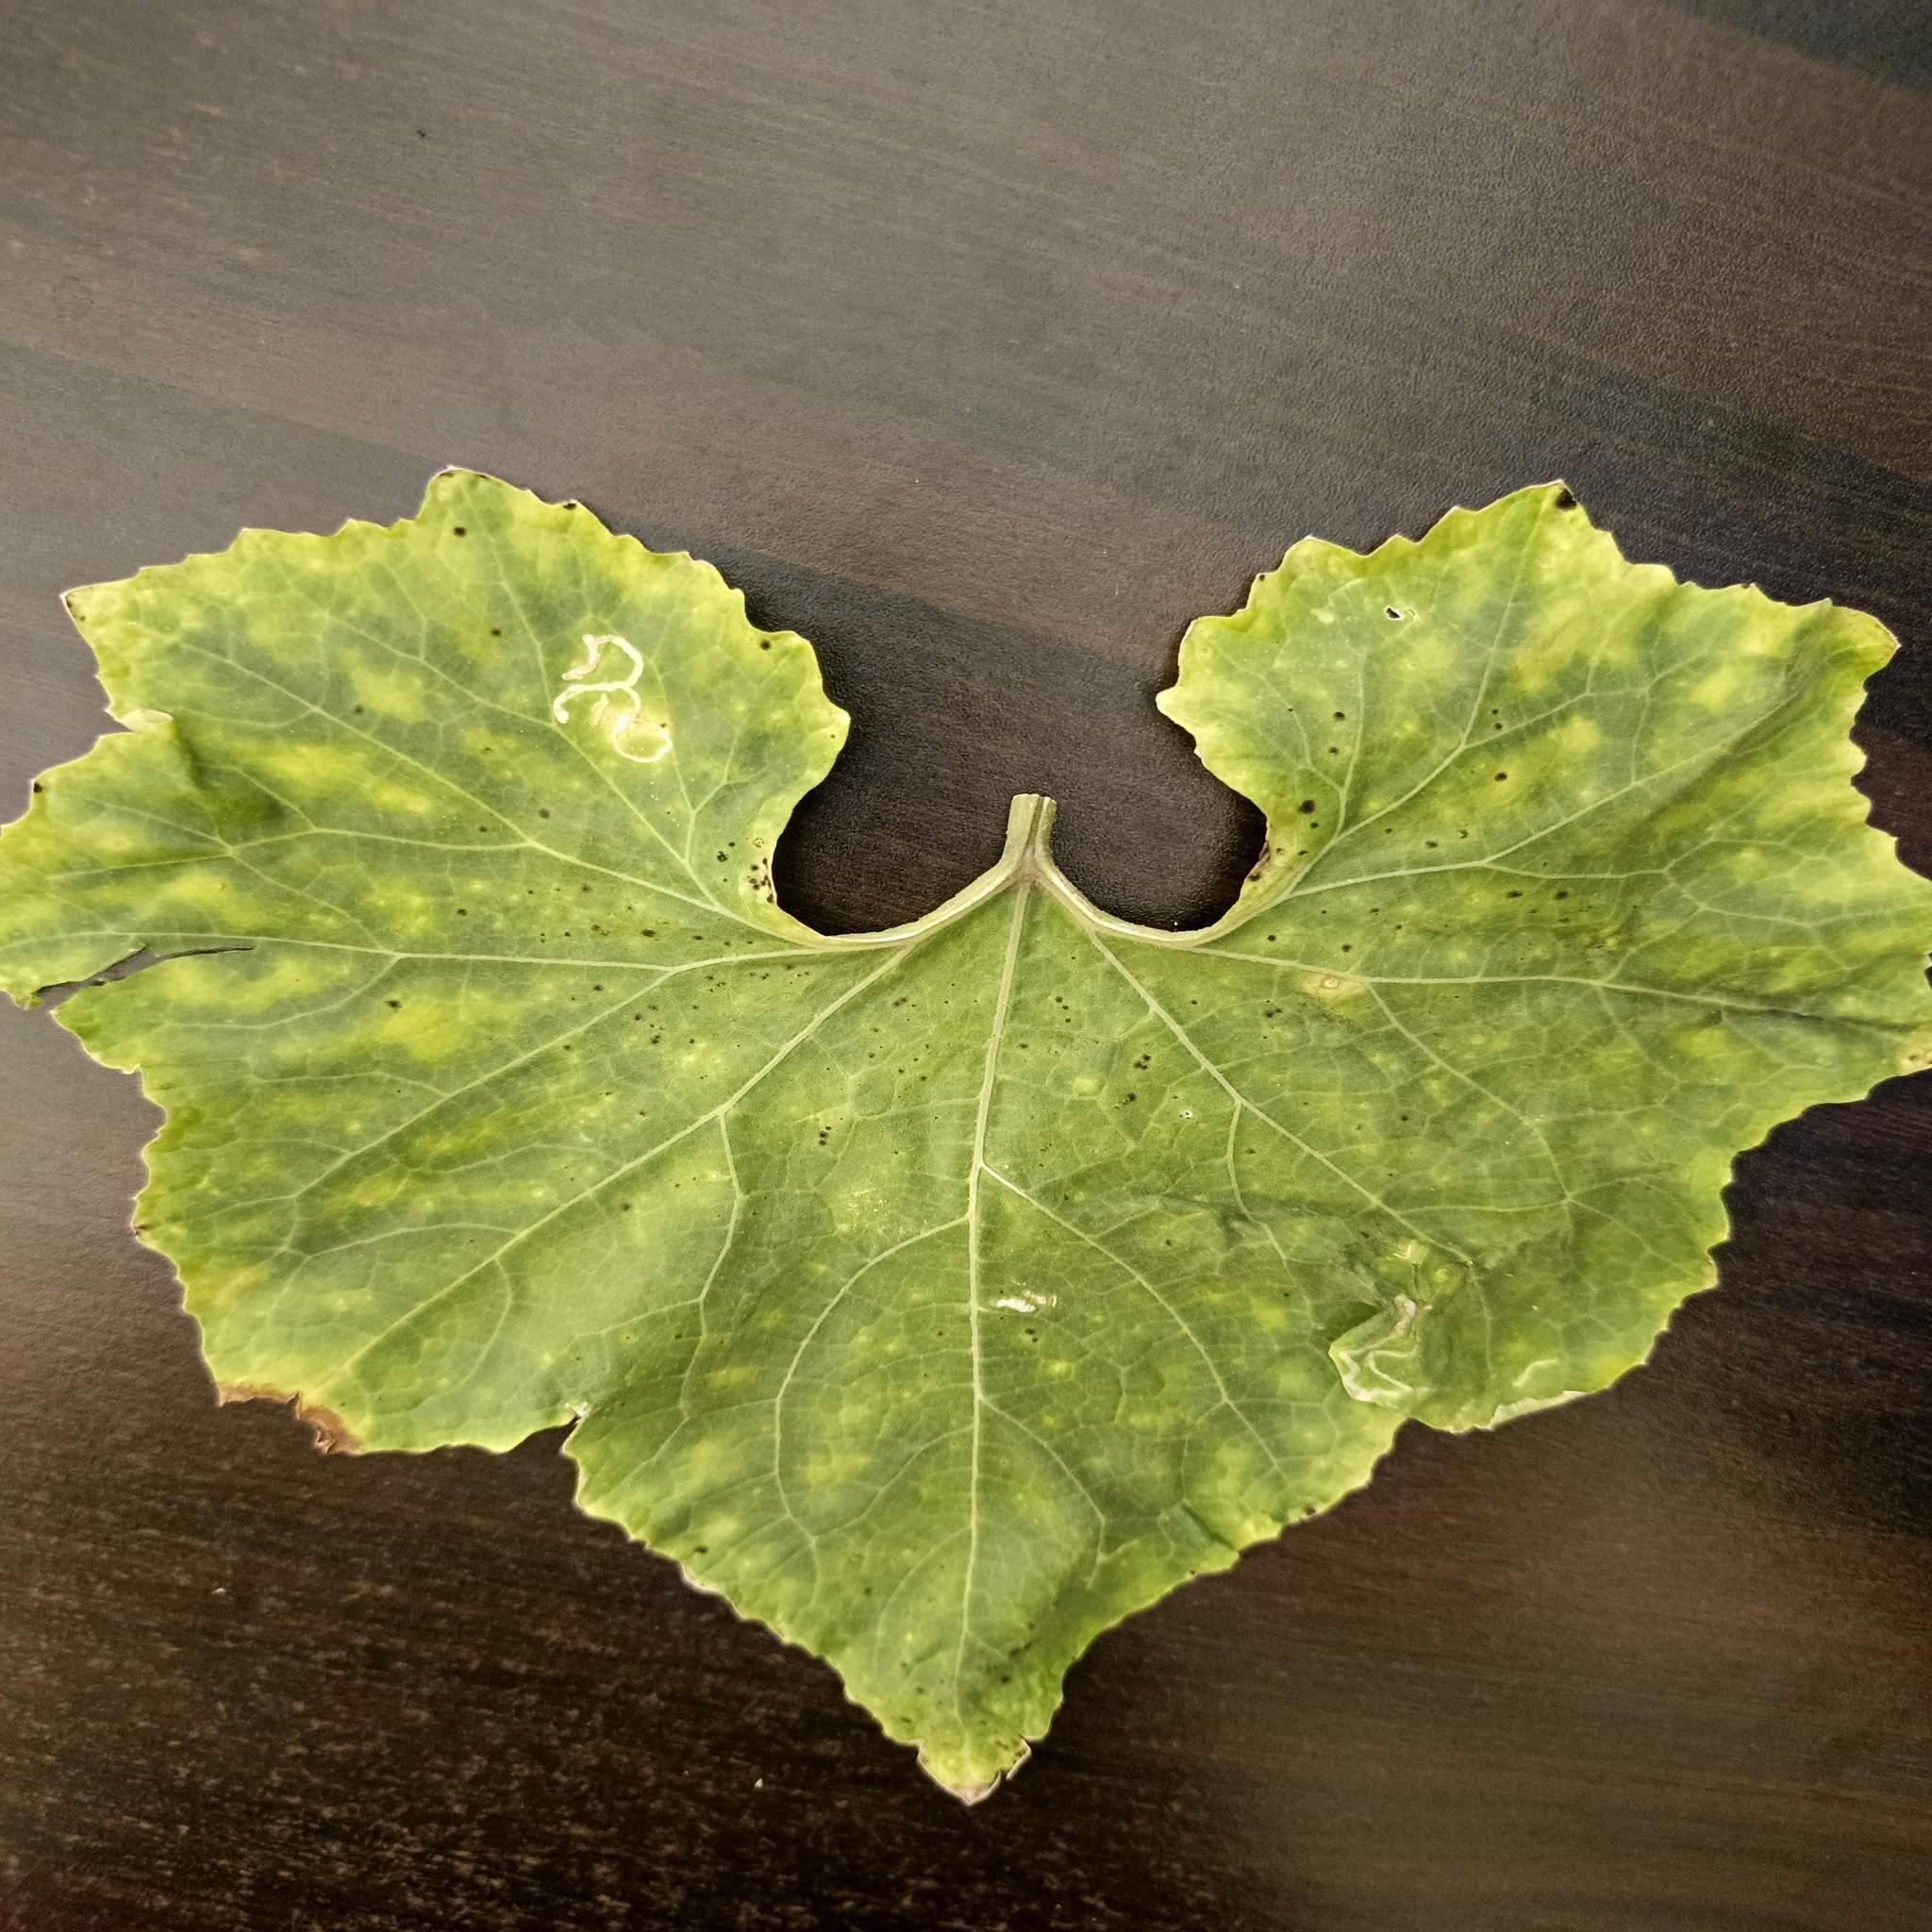
Label: Leaf curl